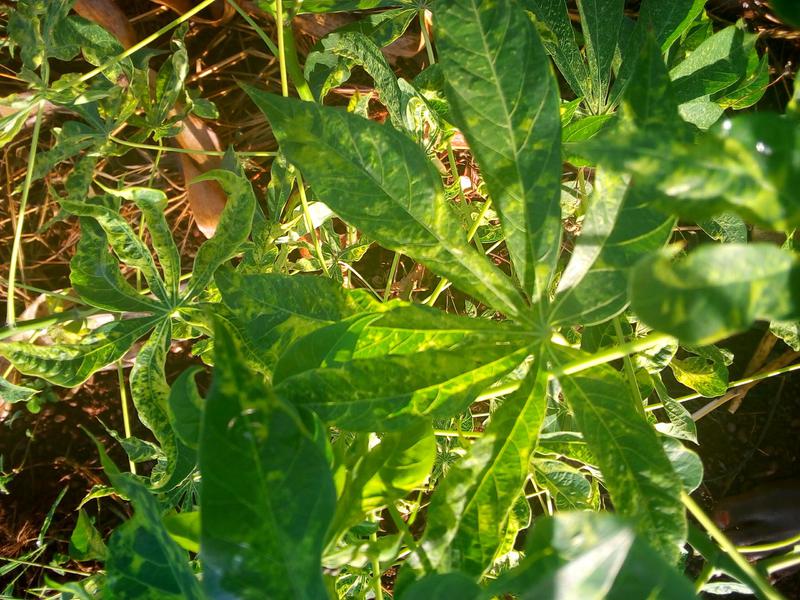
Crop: cassava
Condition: mosaic_disease